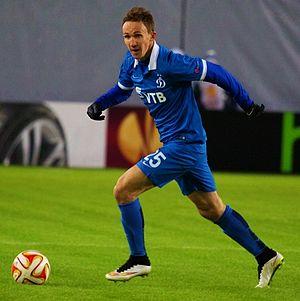
Alekseï Anatolievitch Kozlov, né à Petrozavodsk, le 16 novembre 1986, est un footballeur russe.